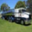
Label: truck